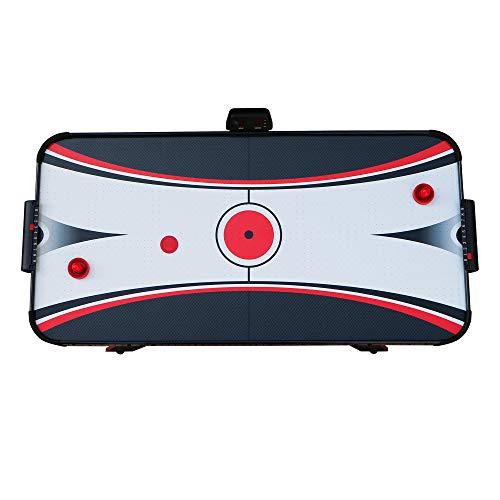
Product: Hathaway Ranger 5' AIR Hockey Table, 60" L x 30" W x 31" H, Black
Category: Sports & Outdoors | Sports & Fitness | Leisure Sports & Game Room | Arcade & Table Games | Air Hockey
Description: PERFECT FOR FAMILIES – Kids will love the fast-paced excitement of this tournament-quality air hockey table.
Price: $156.99
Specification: Product Dimensions:         60 x 30 x 31 inches ; 42 pounds    |Shipping Weight: 55 pounds (View shipping rates and policies)|ASIN: B07HRB9GWH|Item model number: BG50280|    #136    in Air Hockey Tables & Equipment